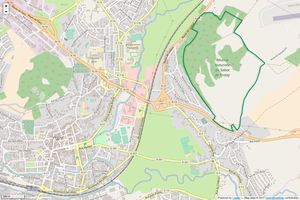
Périmètre de la RNN du Sabot de Frotey.
La réserve naturelle nationale du Sabot de Frotey est une réserve naturelle nationale située à proximité de Vesoul dans la Haute-Saône. Créée en 1981 sur une superficie de 98 ha, elle protège un ensemble de pelouses sèches présentent un intérêt écologique élevé. Son nom vient d'une roche calcaire sculptée par l'érosion : le Sabot de Frotey.